17th Armored Engineer Battalion

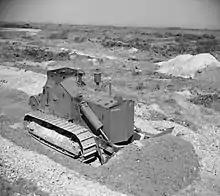
Caterpillar D7 armored bulldozer

17th Armored Engineers with 82nd Engineer Combat Regiment built a floating bridge over the Seine River at Meulan France on 30 August 1944. The bridge was started at 8am, opened at 6pm, it was 720 ft. in length. 17th bridge company did not have enough saddles to put on top of the floating pontoons, so a short trestle bridge was built near the far part of the bridge. Approaches to the bridge were made of sommerfeld mat over chespaling mat, with three inches of gravel.